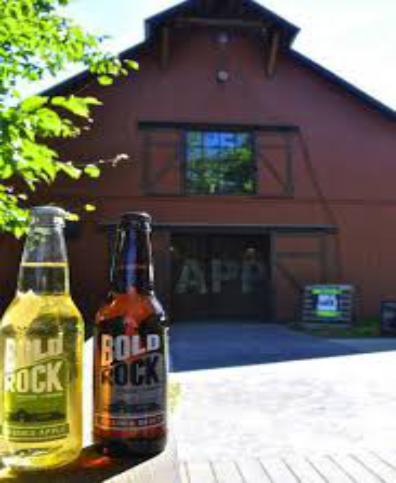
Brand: Bold Rock Hard Cider
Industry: Food